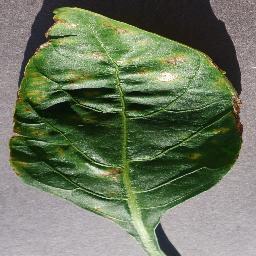
Label: Pepper,_bell___Bacterial_spot